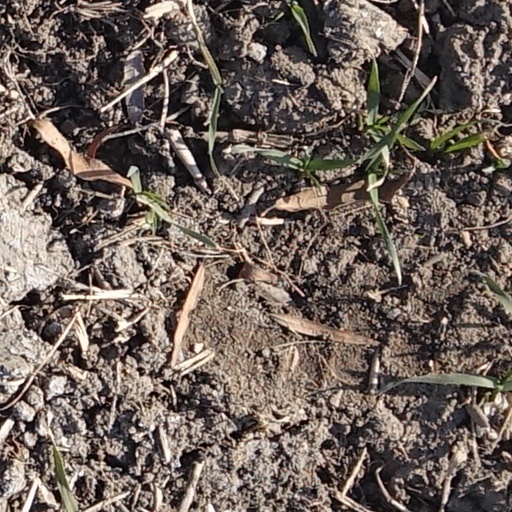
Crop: wheat